List of palms native to the Caribbean

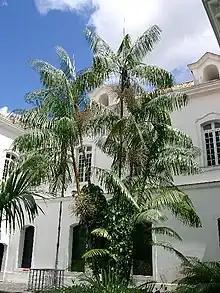
"Euterpe oleracea"

"Euterpe" consists of seven slender-stemmed, pinnate-leaved palms native to the Caribbean, Central and South America. The genus has been described as containing "the most beautiful American palms". Four of the seven species are restricted to South America away from the Caribbean, two are found in Central and South America and the insular Caribbean, and "E. broadwayi" is endemic to the eastern Caribbean.